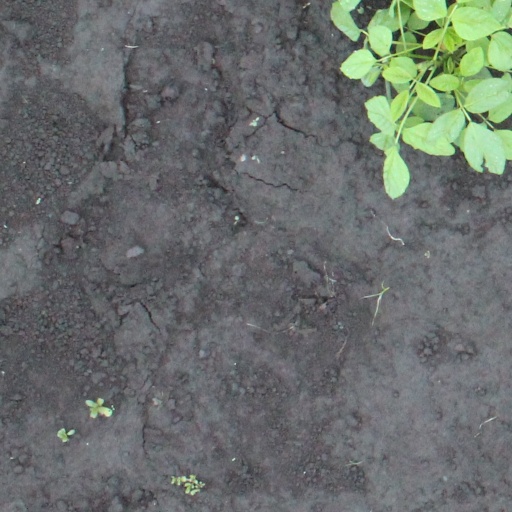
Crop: soybean